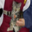
Label: cat